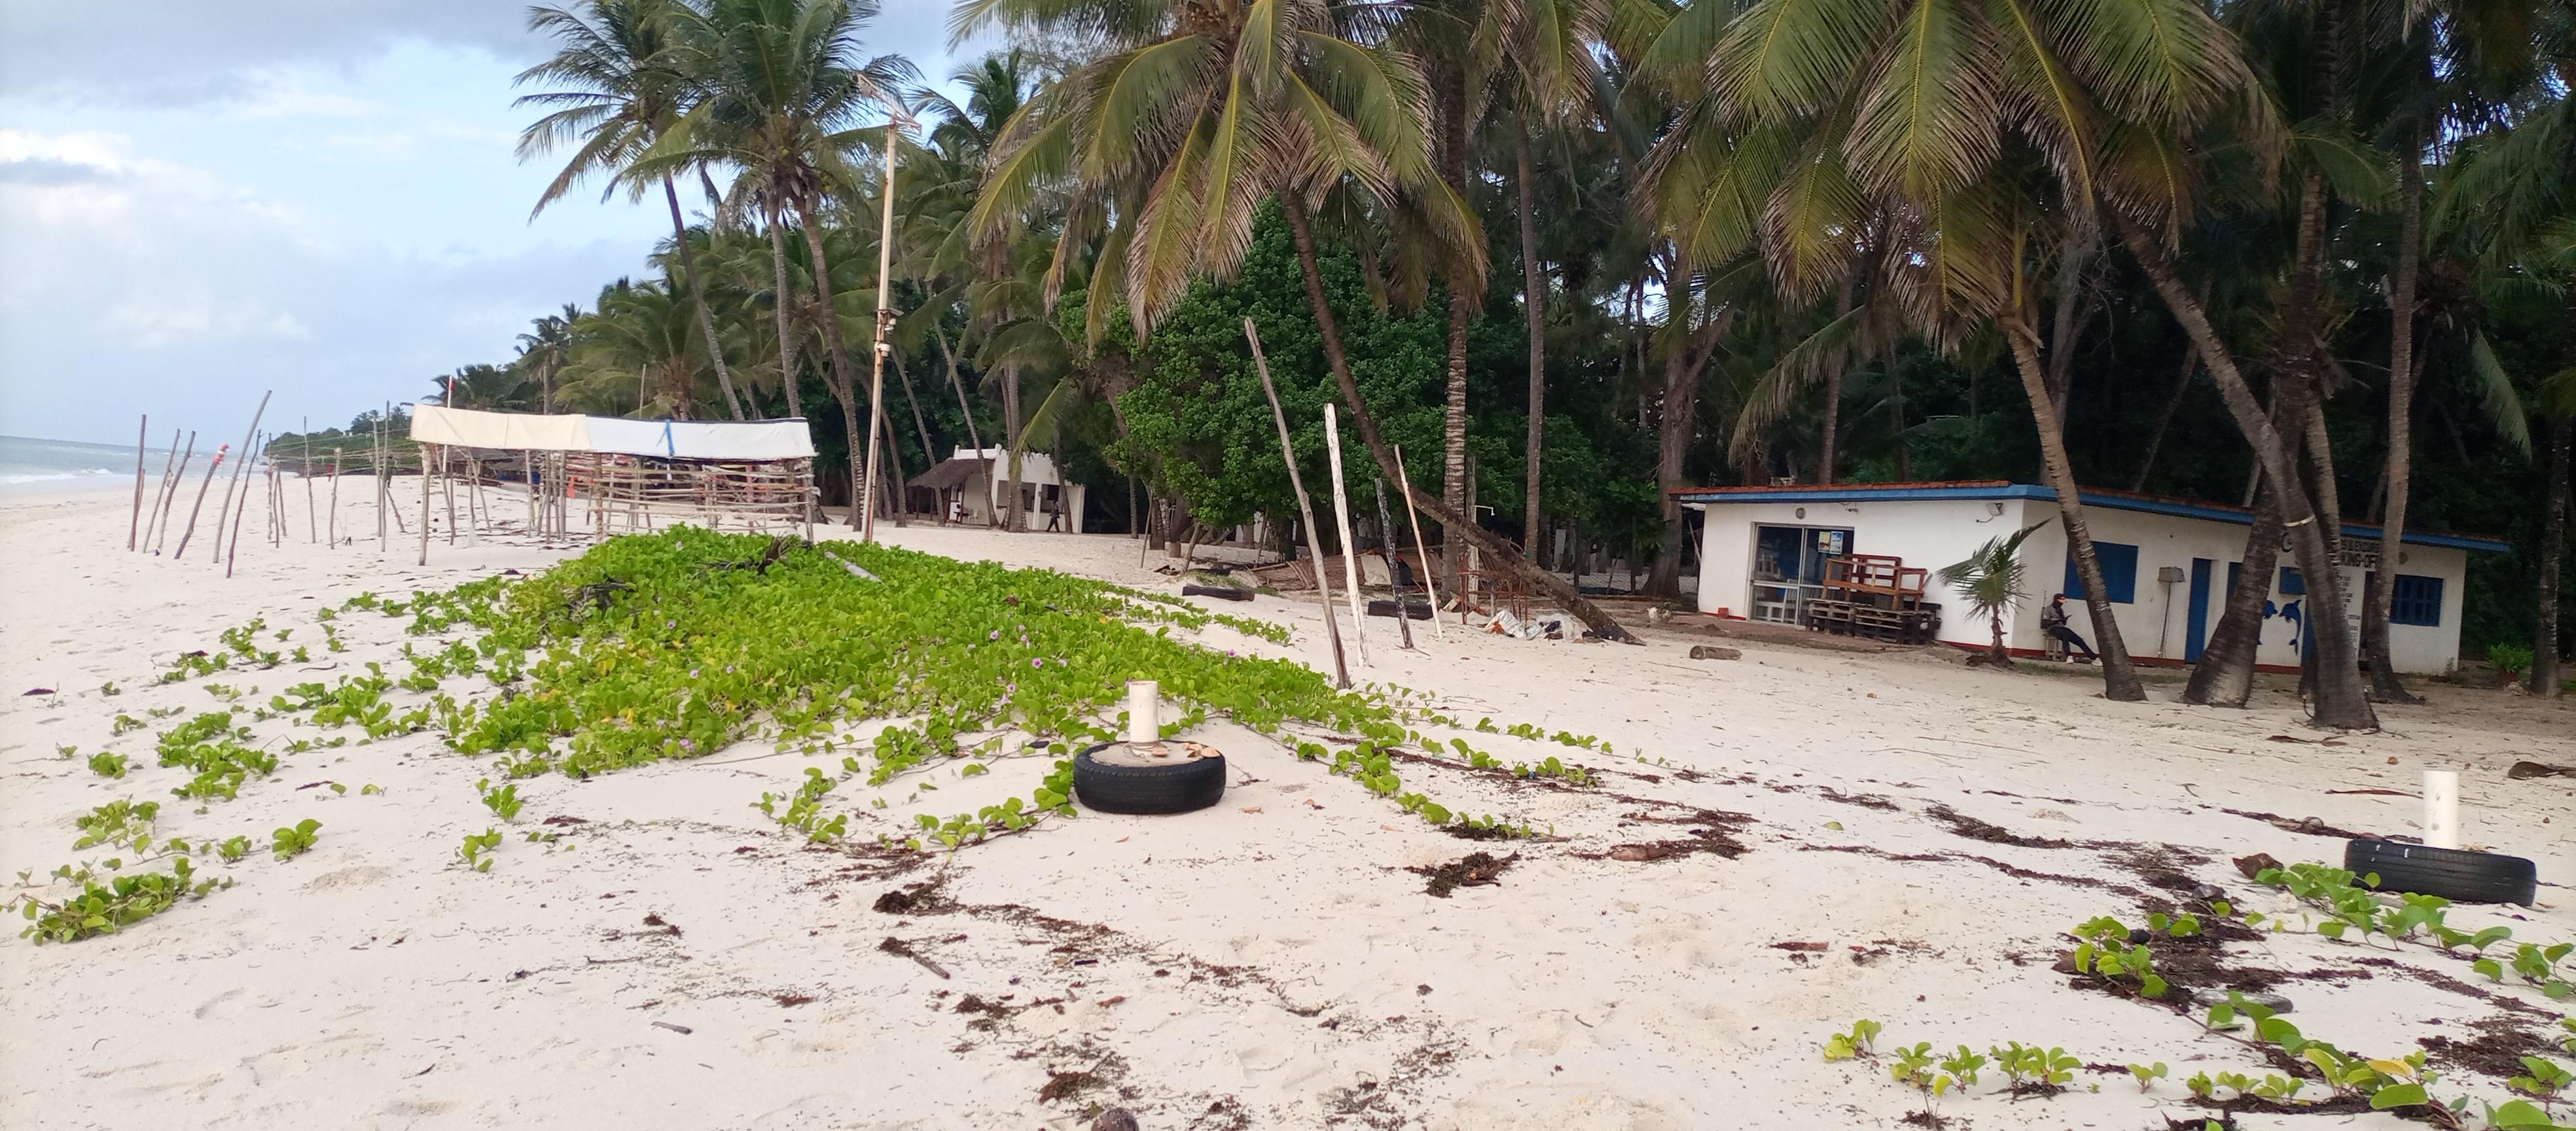
Ufuo wa bahari kando zipo miti ya minazi, nyumba nyeupe iliyopakwa rangi, mgurudumu ya gari.